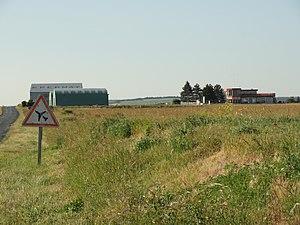
Vue de l'aérodrome de Plivot depuis la D337 .
Plivot est une commune française du Grand Est, située dans le département de la Marne, au sein du canton d'Avize. Installée sur l'axe routier reliant Épernay et Châlons-en-Champagne, elle s'étend sur 1 260 hectares.
L’aérodrome d’Épernay - Plivot est un aérodrome civil, ouvert à la circulation aérienne publique, situé sur la commune de Plivot à 10 km à l’est-sud-est d’Épernay dans la Marne.